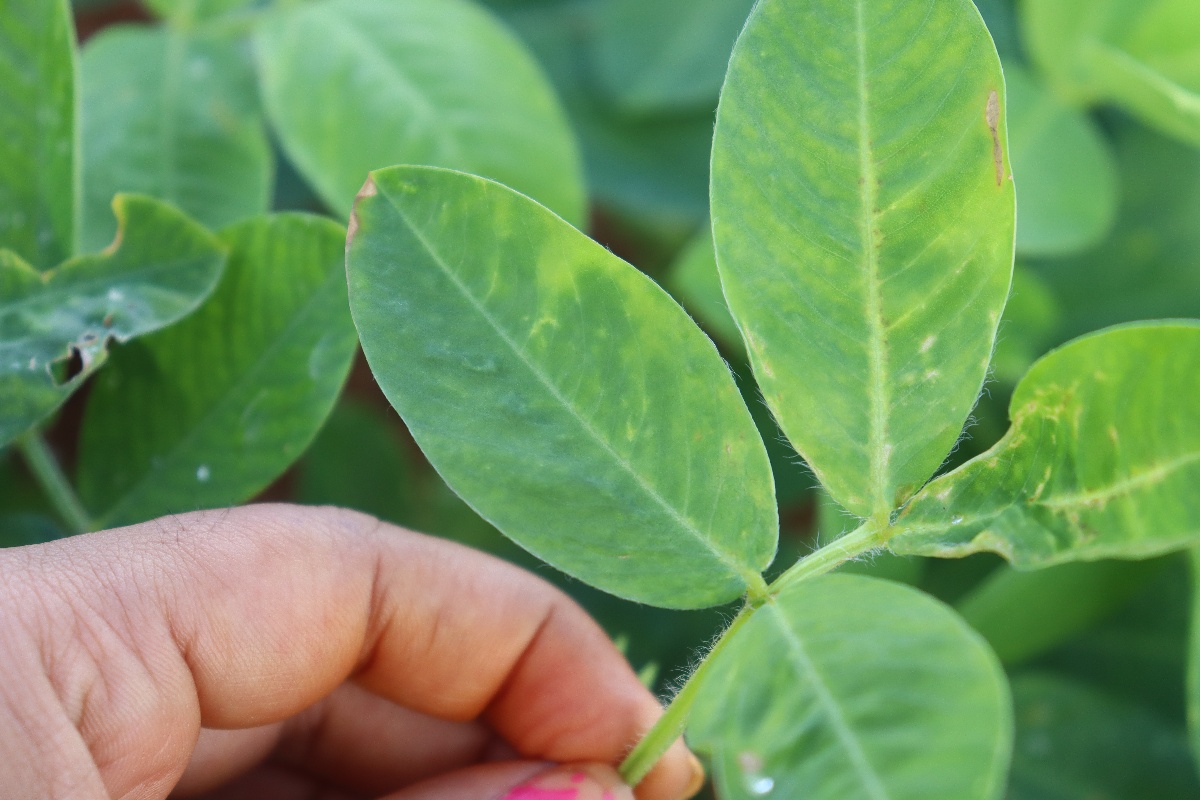
Label: healthy leaf